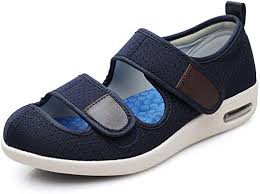
Waste category: shoes